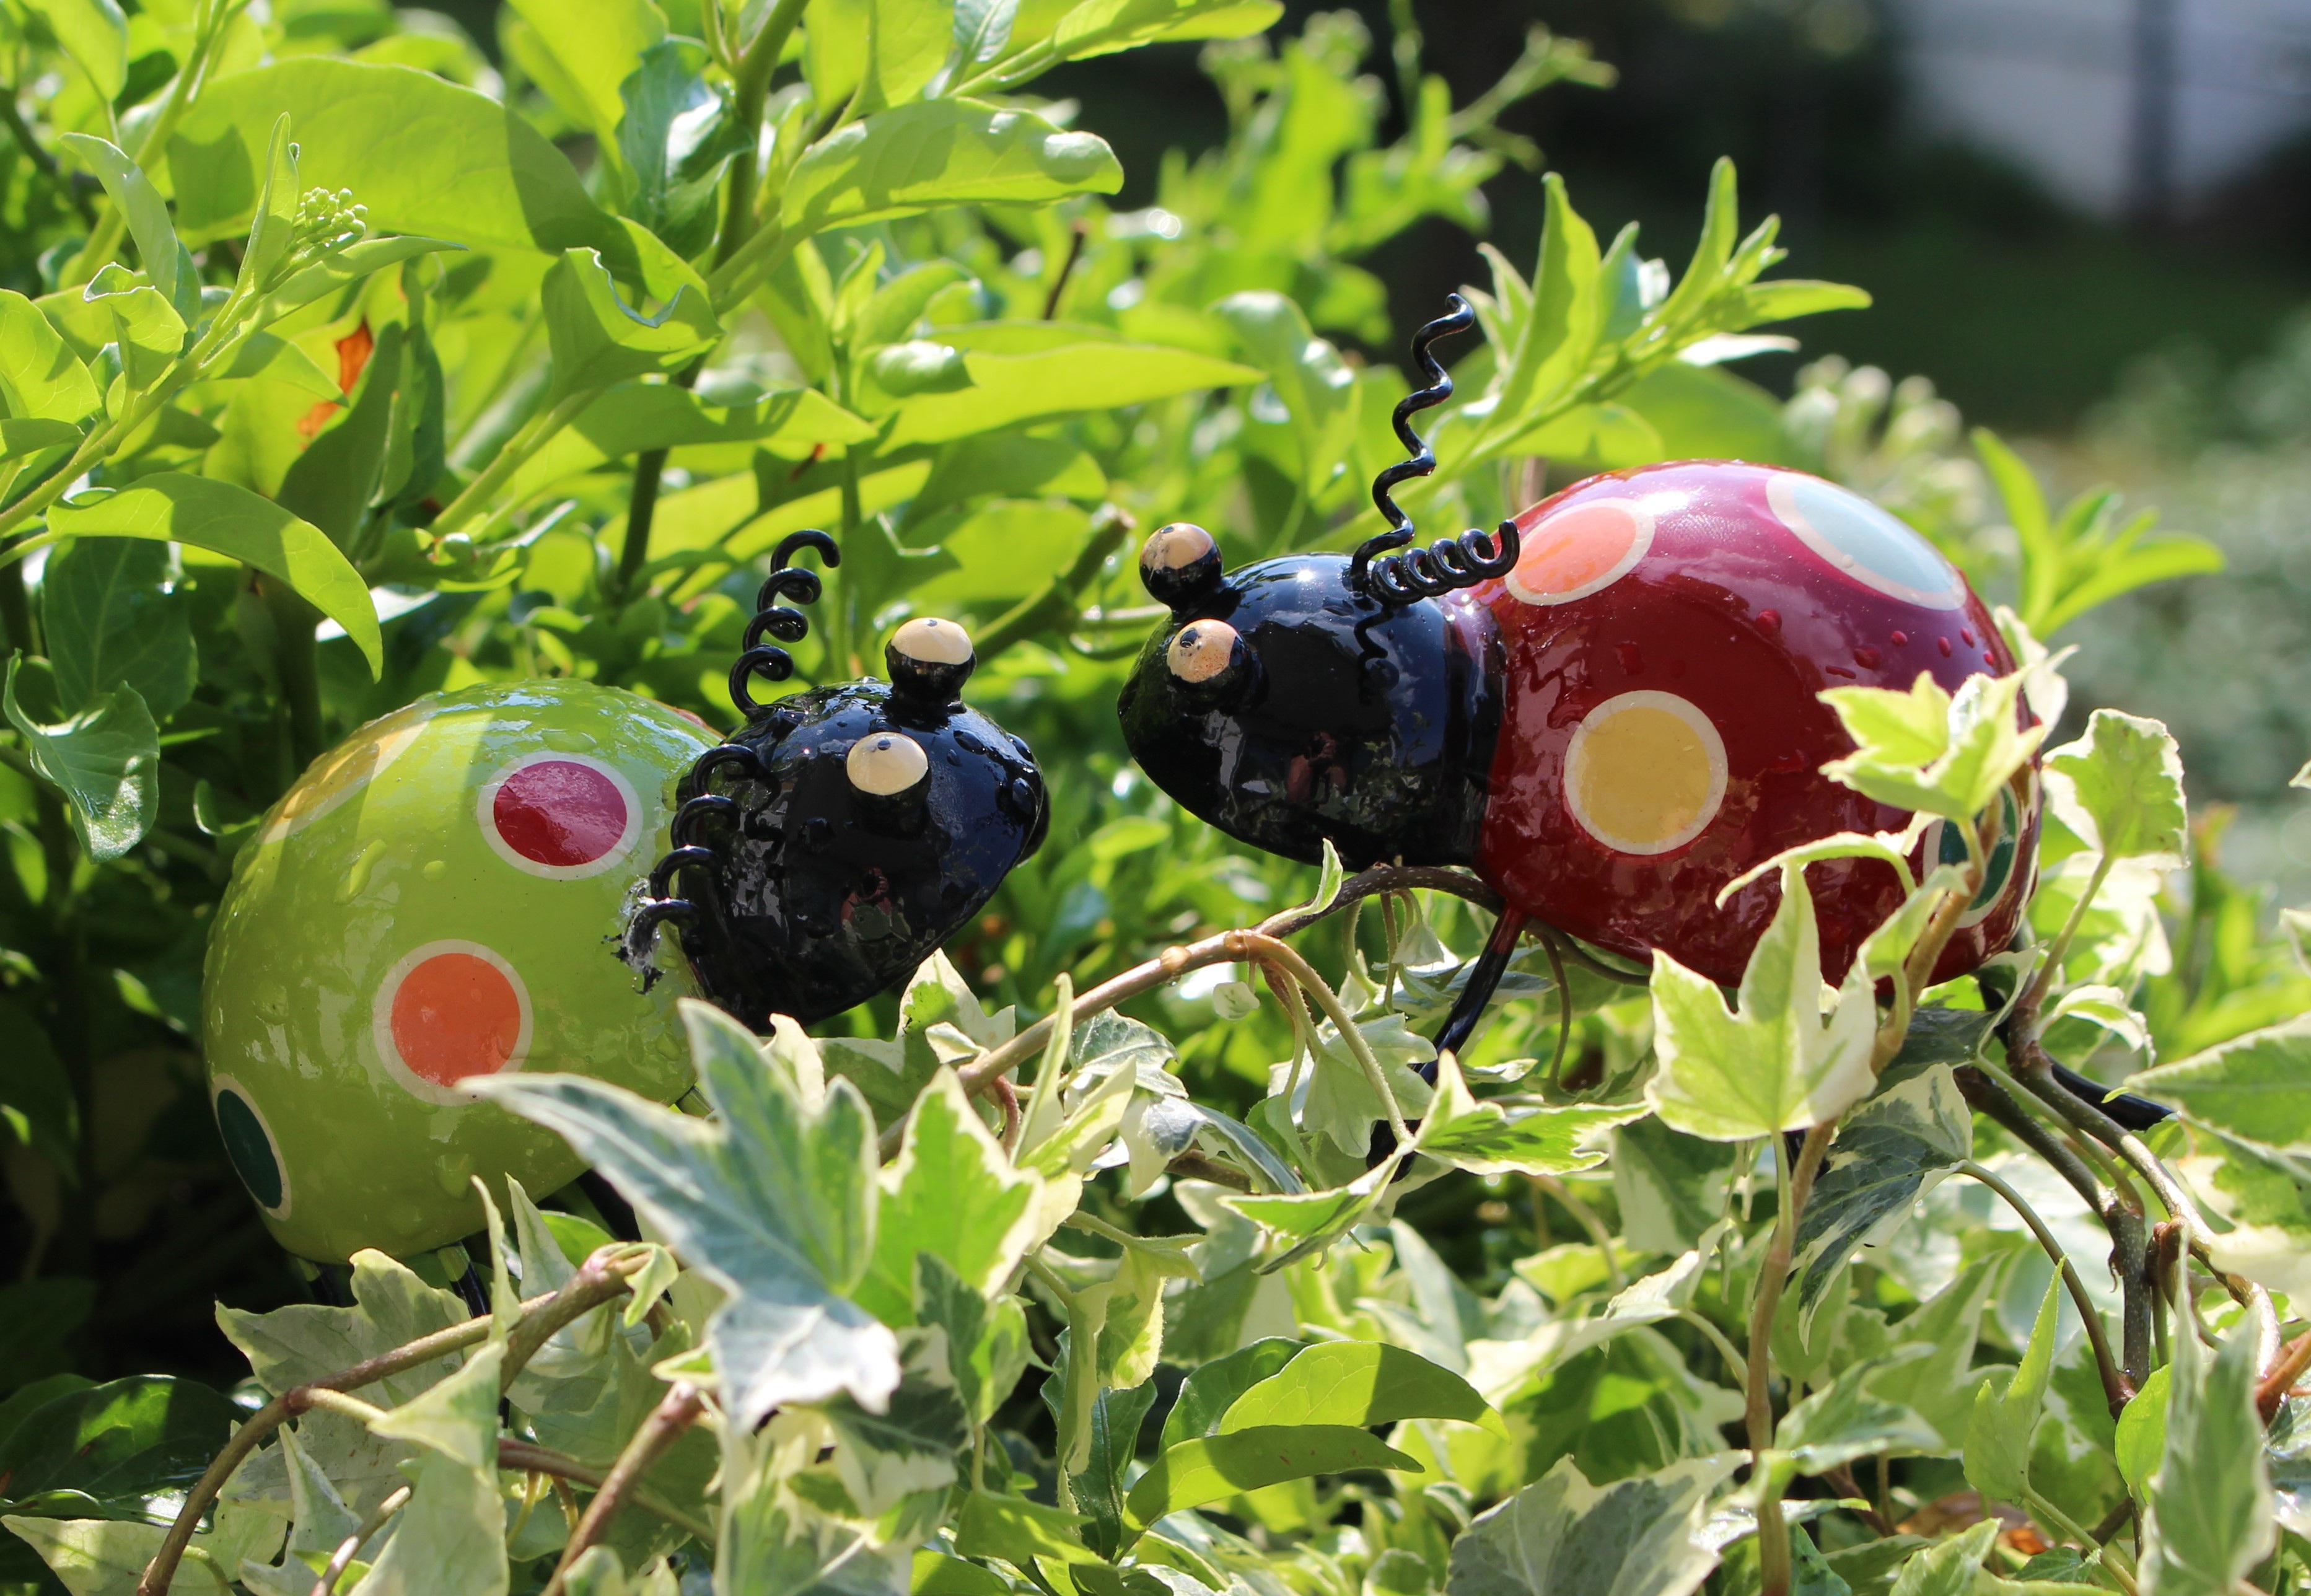
plant, fruit, berry, flower, balcony, food, produce, insect, decor, flora, fauna, ladybird, invertebrate, shrub, beetle, macro photography, flower box, flowering plant, bilberry, land plant